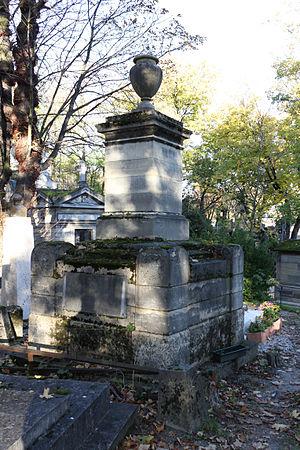
Sépulture de Ernst Frederik von Walterstorff (1755-1820), lieutenant général des armées du roi du Danemark, envoyé extraordinaire et ministre plénipotentiaire. Monument orné du buste de Walterstorff et d'un bas-relief représentant l’Histoire. Français